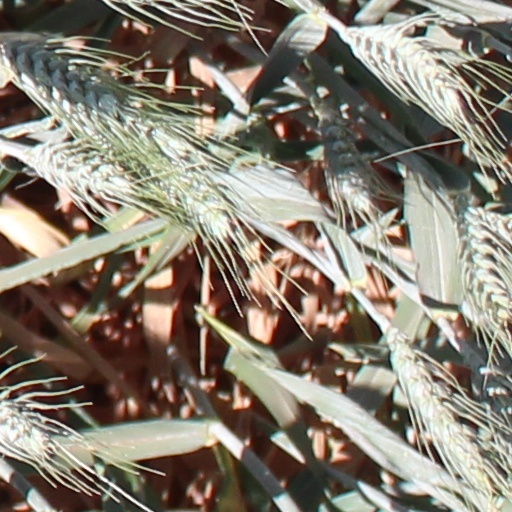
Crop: wheat